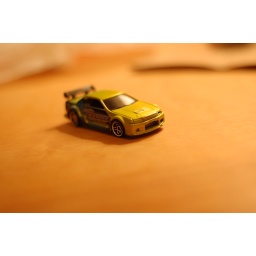
cute car found in the new house